Themistocles

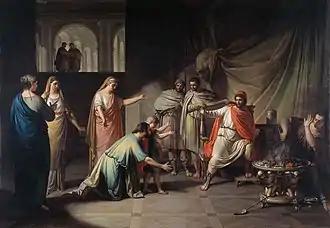
Themistocles finds refuge with King Admetus.

Whatever the cause of Themistocles's unpopularity in 479 BC, it obviously did not last long. Both Diodorus Siculus and Plutarch suggest he was quickly restored to the favour of the Athenians. Indeed, after 479 BC, he seems to have enjoyed a relatively long period of popularity.